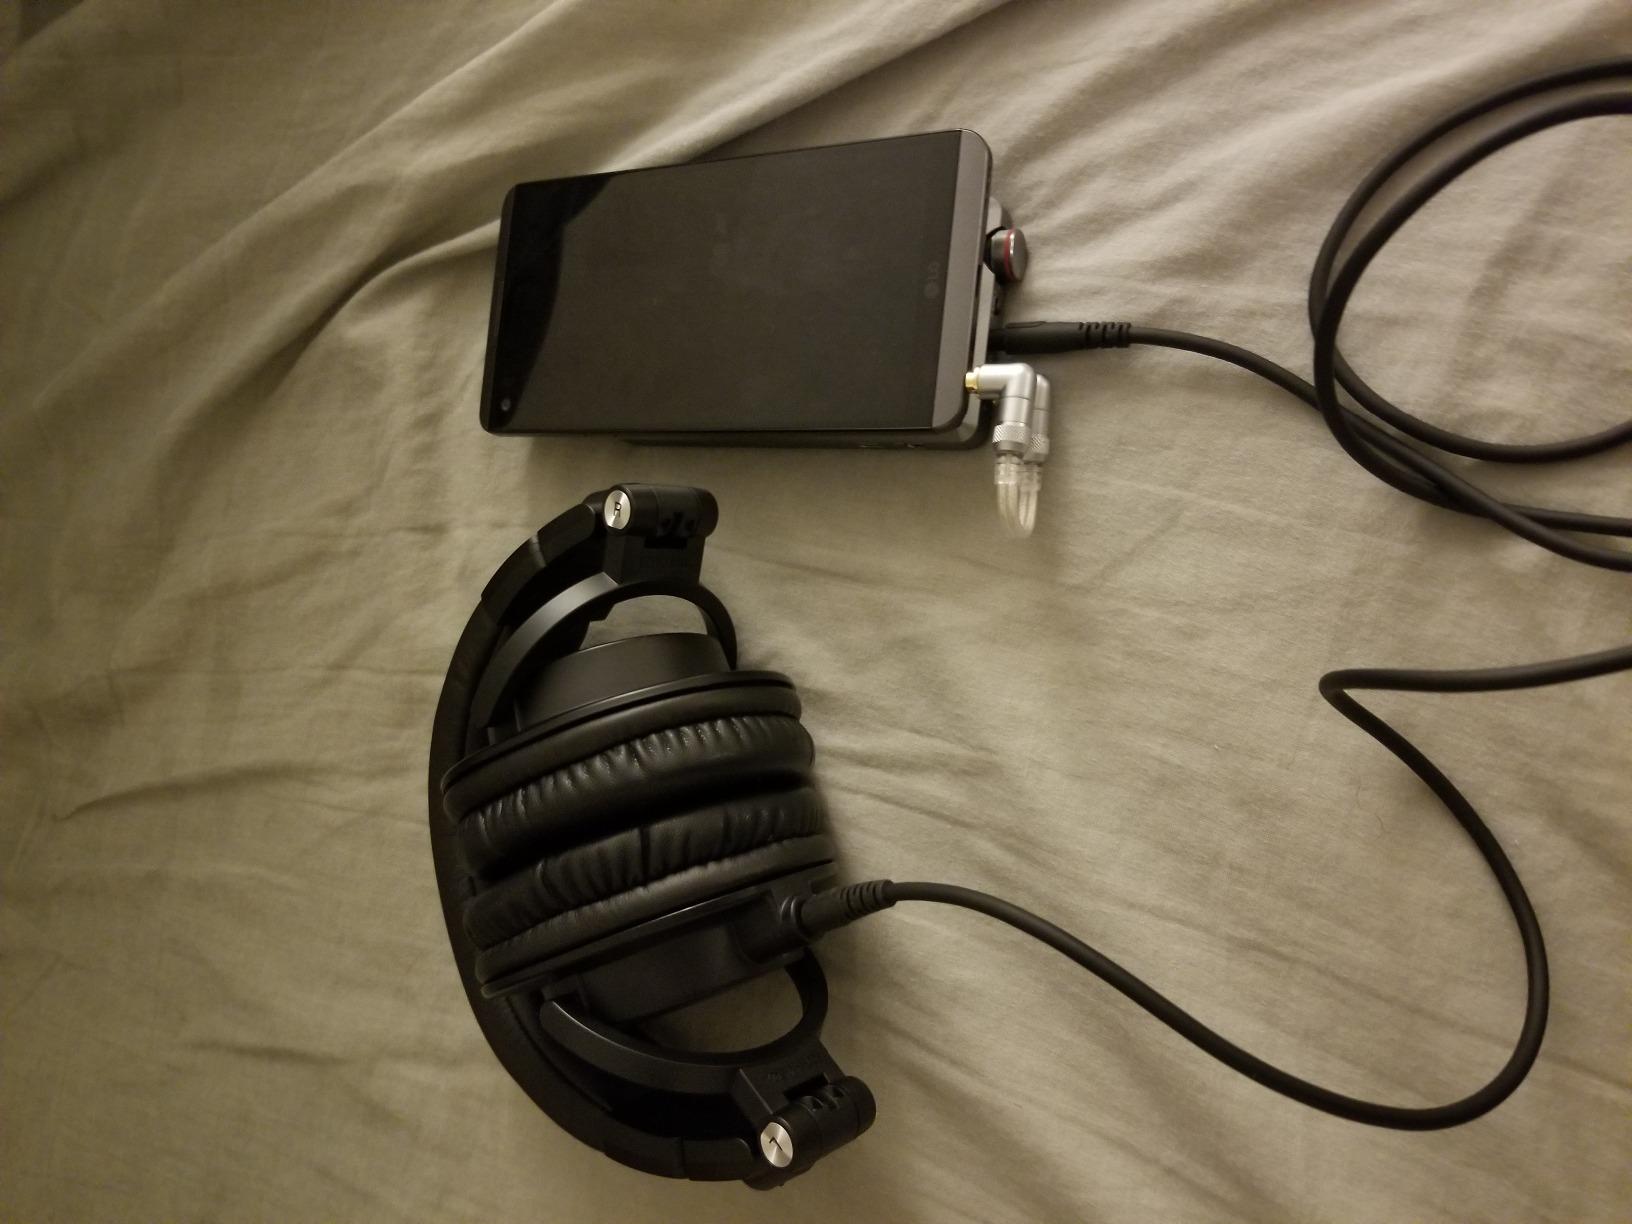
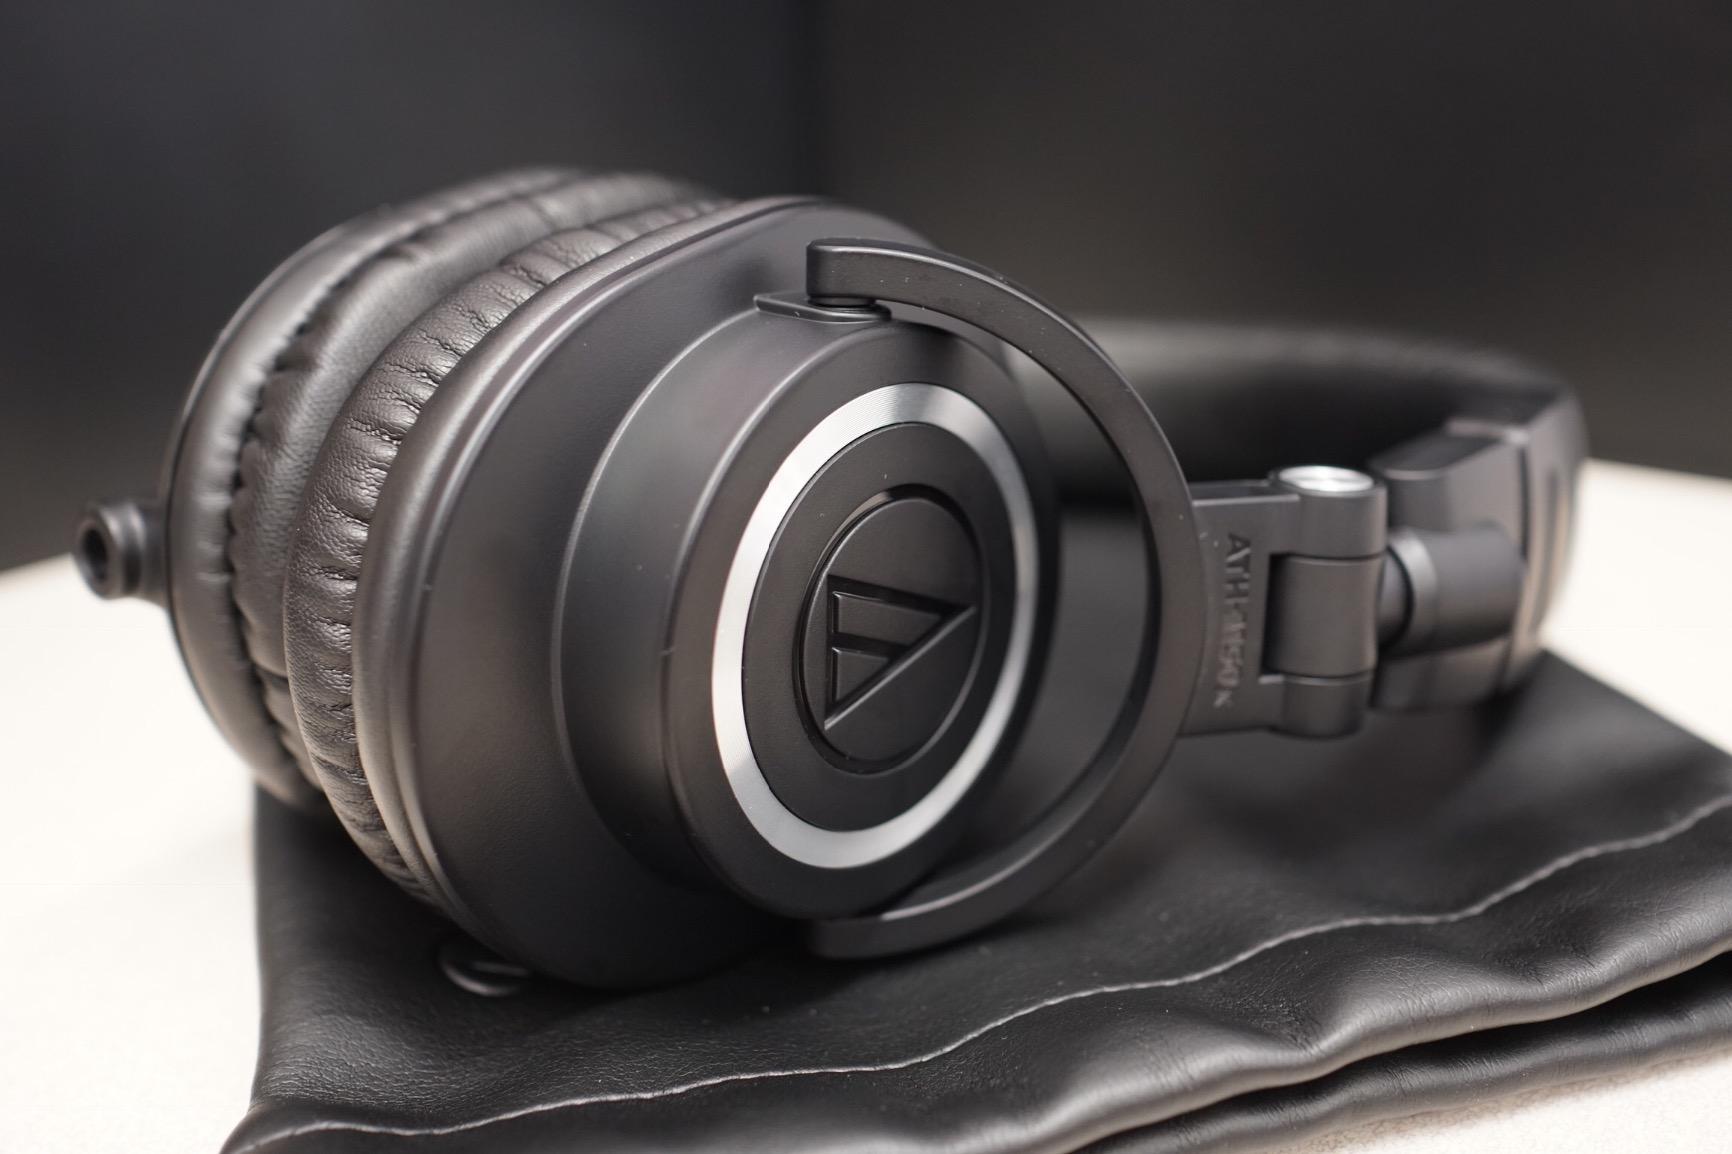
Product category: headphones
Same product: yes